Legislative history of United States four-star officers until 1865

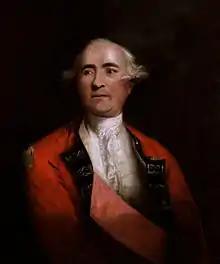
British Army lieutenant general Frederick Haldimand died before the general promotion that would have advanced him to the rank of general that he previously held only in America.

In 1606, King James I of England granted the Virginia Company of London a royal charter to establish what became the first successful English colony in North America, the proprietary colony of Virginia at Jamestown. Three years later, the charter was amended to let the company name a colonial governor who could use force to defend the colony and had the same power to impose martial law as the lord-lieutenant of an English county. The company issued a commission to Thomas West, 3rd Baron De La Warr, to be governor-for-life and captain general, giving him the military authority to wage war against the indigenous Powhatan tribes when he arrived in Virginia in 1610. Subsequent colonial governors of Virginia retained the title of captain general even after Virginia was converted to a royal colony when the company collapsed in 1624.